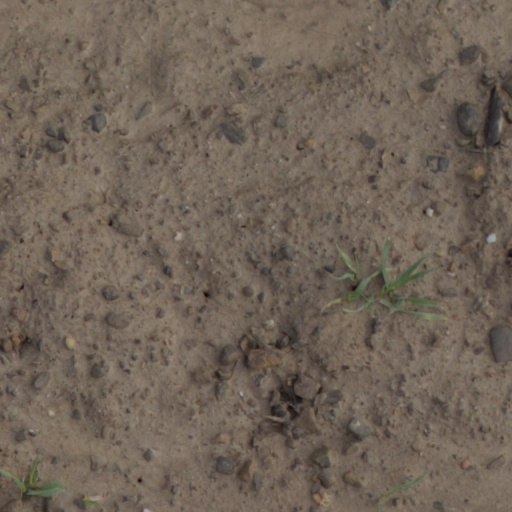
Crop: wheat